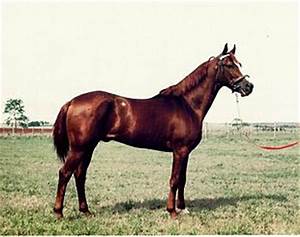
Label: cavallo